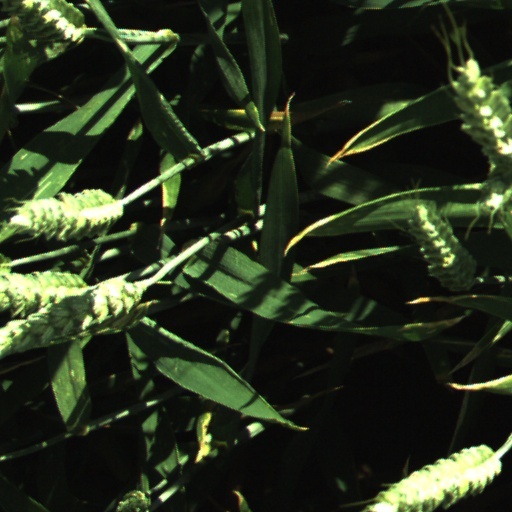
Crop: wheat